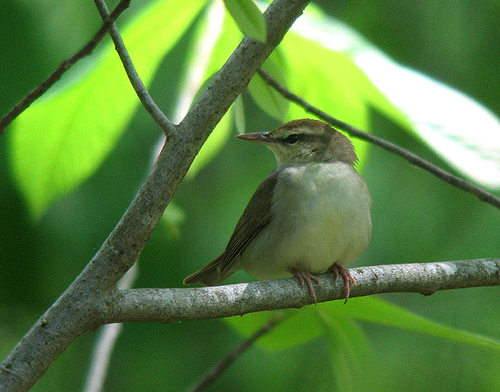
a bird with a fluffy white breast, gray head and cream colored, short bill.
a small bird with a brown and gray back, lighter belly and breast and a straight beak.
the small bird has a brown head with a white chest and sharp pointed beak.
small to medium white grey and brown bird with medium tarsus and medium brown beak
this is a green and white bird with a white belly and a brown crowna small bird with white and grey breast and belly, this bird also has brown coverts with black wing bars.
this bird is brown with a white chest he has a small pointed beak
this bird is white with brown and has a long, pointy beak.
this small bird has a white breast and a small pointed beak.
a little white breasted bird with a pointed bill and little round black eyes
Species: Swainson Warbler